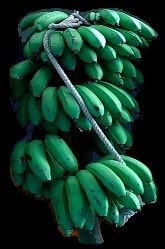
Variety: rasbale
Grade: grade2